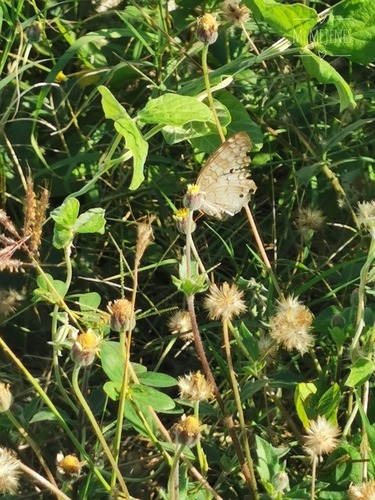
Scientific name: Anartia jatrophae
Common name: White peacock
Family: Nymphalidae
Order: Lepidoptera
Pollinator type: Primary pollinator
Habitat: Gardens, parks, and open areas
Geographic range: Southern United States to Argentina
Conservation status: Least Concern